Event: Nepal Earthquake
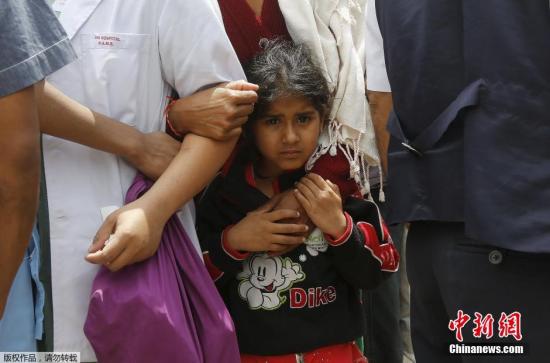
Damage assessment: no_damage